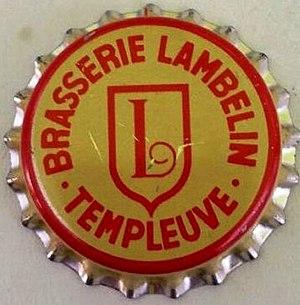
Capsule de bière française Lambelin (Nord)
Le Nord-Pas-de-Calais est la deuxième région brassicole de France après l'Alsace. Aujourd'hui la région compte deux brasseries industrielles, la Brasserie du Pelican Pelforth et la Brasserie de Saint-Omer, ainsi que de nombreuses brasseries artisanales et microbrasseries.